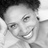
Emotion: happy